Bakrid (film)

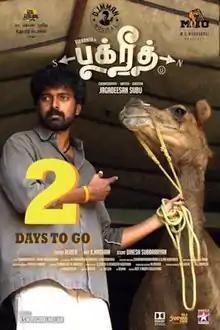
Release poster

Bakrid is a 2019 Indian Tamil language drama film written and directed by Jagadeesan Subu. The film stars Vikranth and a camel called Sarah. The film is the first Indian and Tamil film in Kollywood history to portray a camel in the pivotal role. The film was bankrolled by M10 Productions and the music composed by D. Imman. This film received positive reviews.